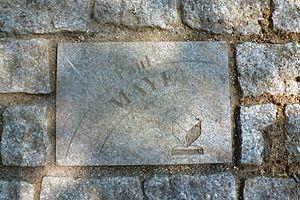
Paul Maye, né le 19 août 1913 à Bayonne et mort le 19 avril 1987 à Biarritz, est un coureur cycliste français. Excellent coureur amateur dans la région de Bayonne puis à Bordeaux, il rejoint le Vélo-Club de Levallois en 1935 après être devenu champion de France amateur.